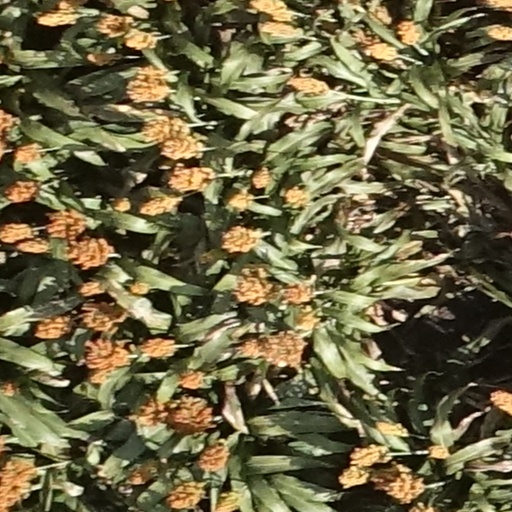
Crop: sorghum